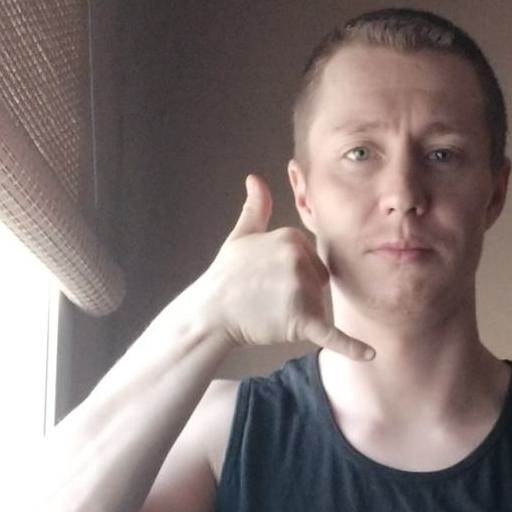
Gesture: call